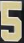
Number: 5